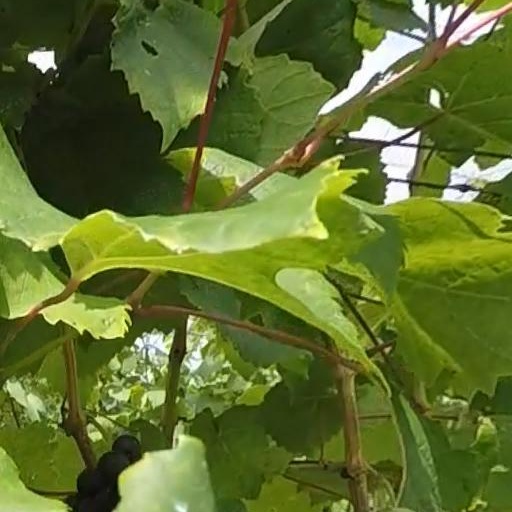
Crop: grape